Rubber stamp

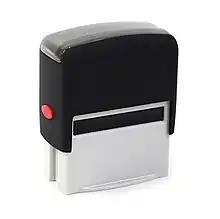
With modern laser-engraving technology, personalized rubber stamps can be made in minutes.

Rubber stamps for business commonly show an address, corporate logo and business registration number. Some stamps also have movable parts that allow the user to adjust the date or the wording of the stamp. They are used to date incoming mail, as well as to denote special handling for documents. In some countries it is common practice for formal documents such as contracts to be rubber-stamped over the signature as additional evidence of authenticity. The objective is to authenticate the contracts, prevent forging, and increases efficiency as company executives do not have to separately sign individual company documents.